Paramesha Panwala

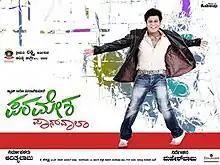
movie poster

Paramesha Panwala is a 2008 Kannada-language film directed by Mahesh Babu, and produced by Aditya Babu, whilst the music was composed by V. Harikrishna. The film stars Shiva Rajkumar and Surveen Chawla in her debut as actress. It was released nationwide on 5 December 2008. The movie was criticized to be a hotchpotch of 2 Kannada films – "Bombaat" and "Bindaas" which were also penned by Janardhana Maharshi and themselves criticized to be based on Telugu movies.